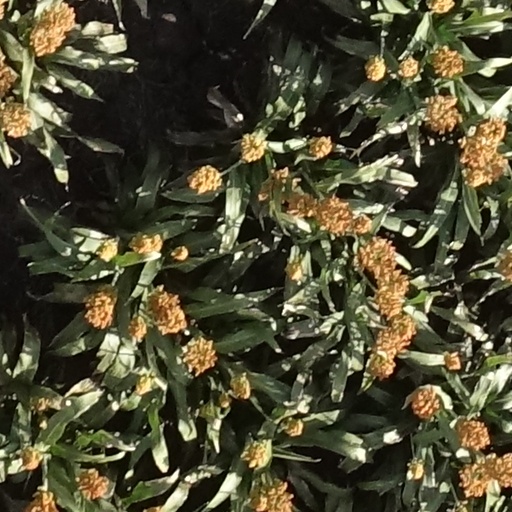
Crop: sorghum